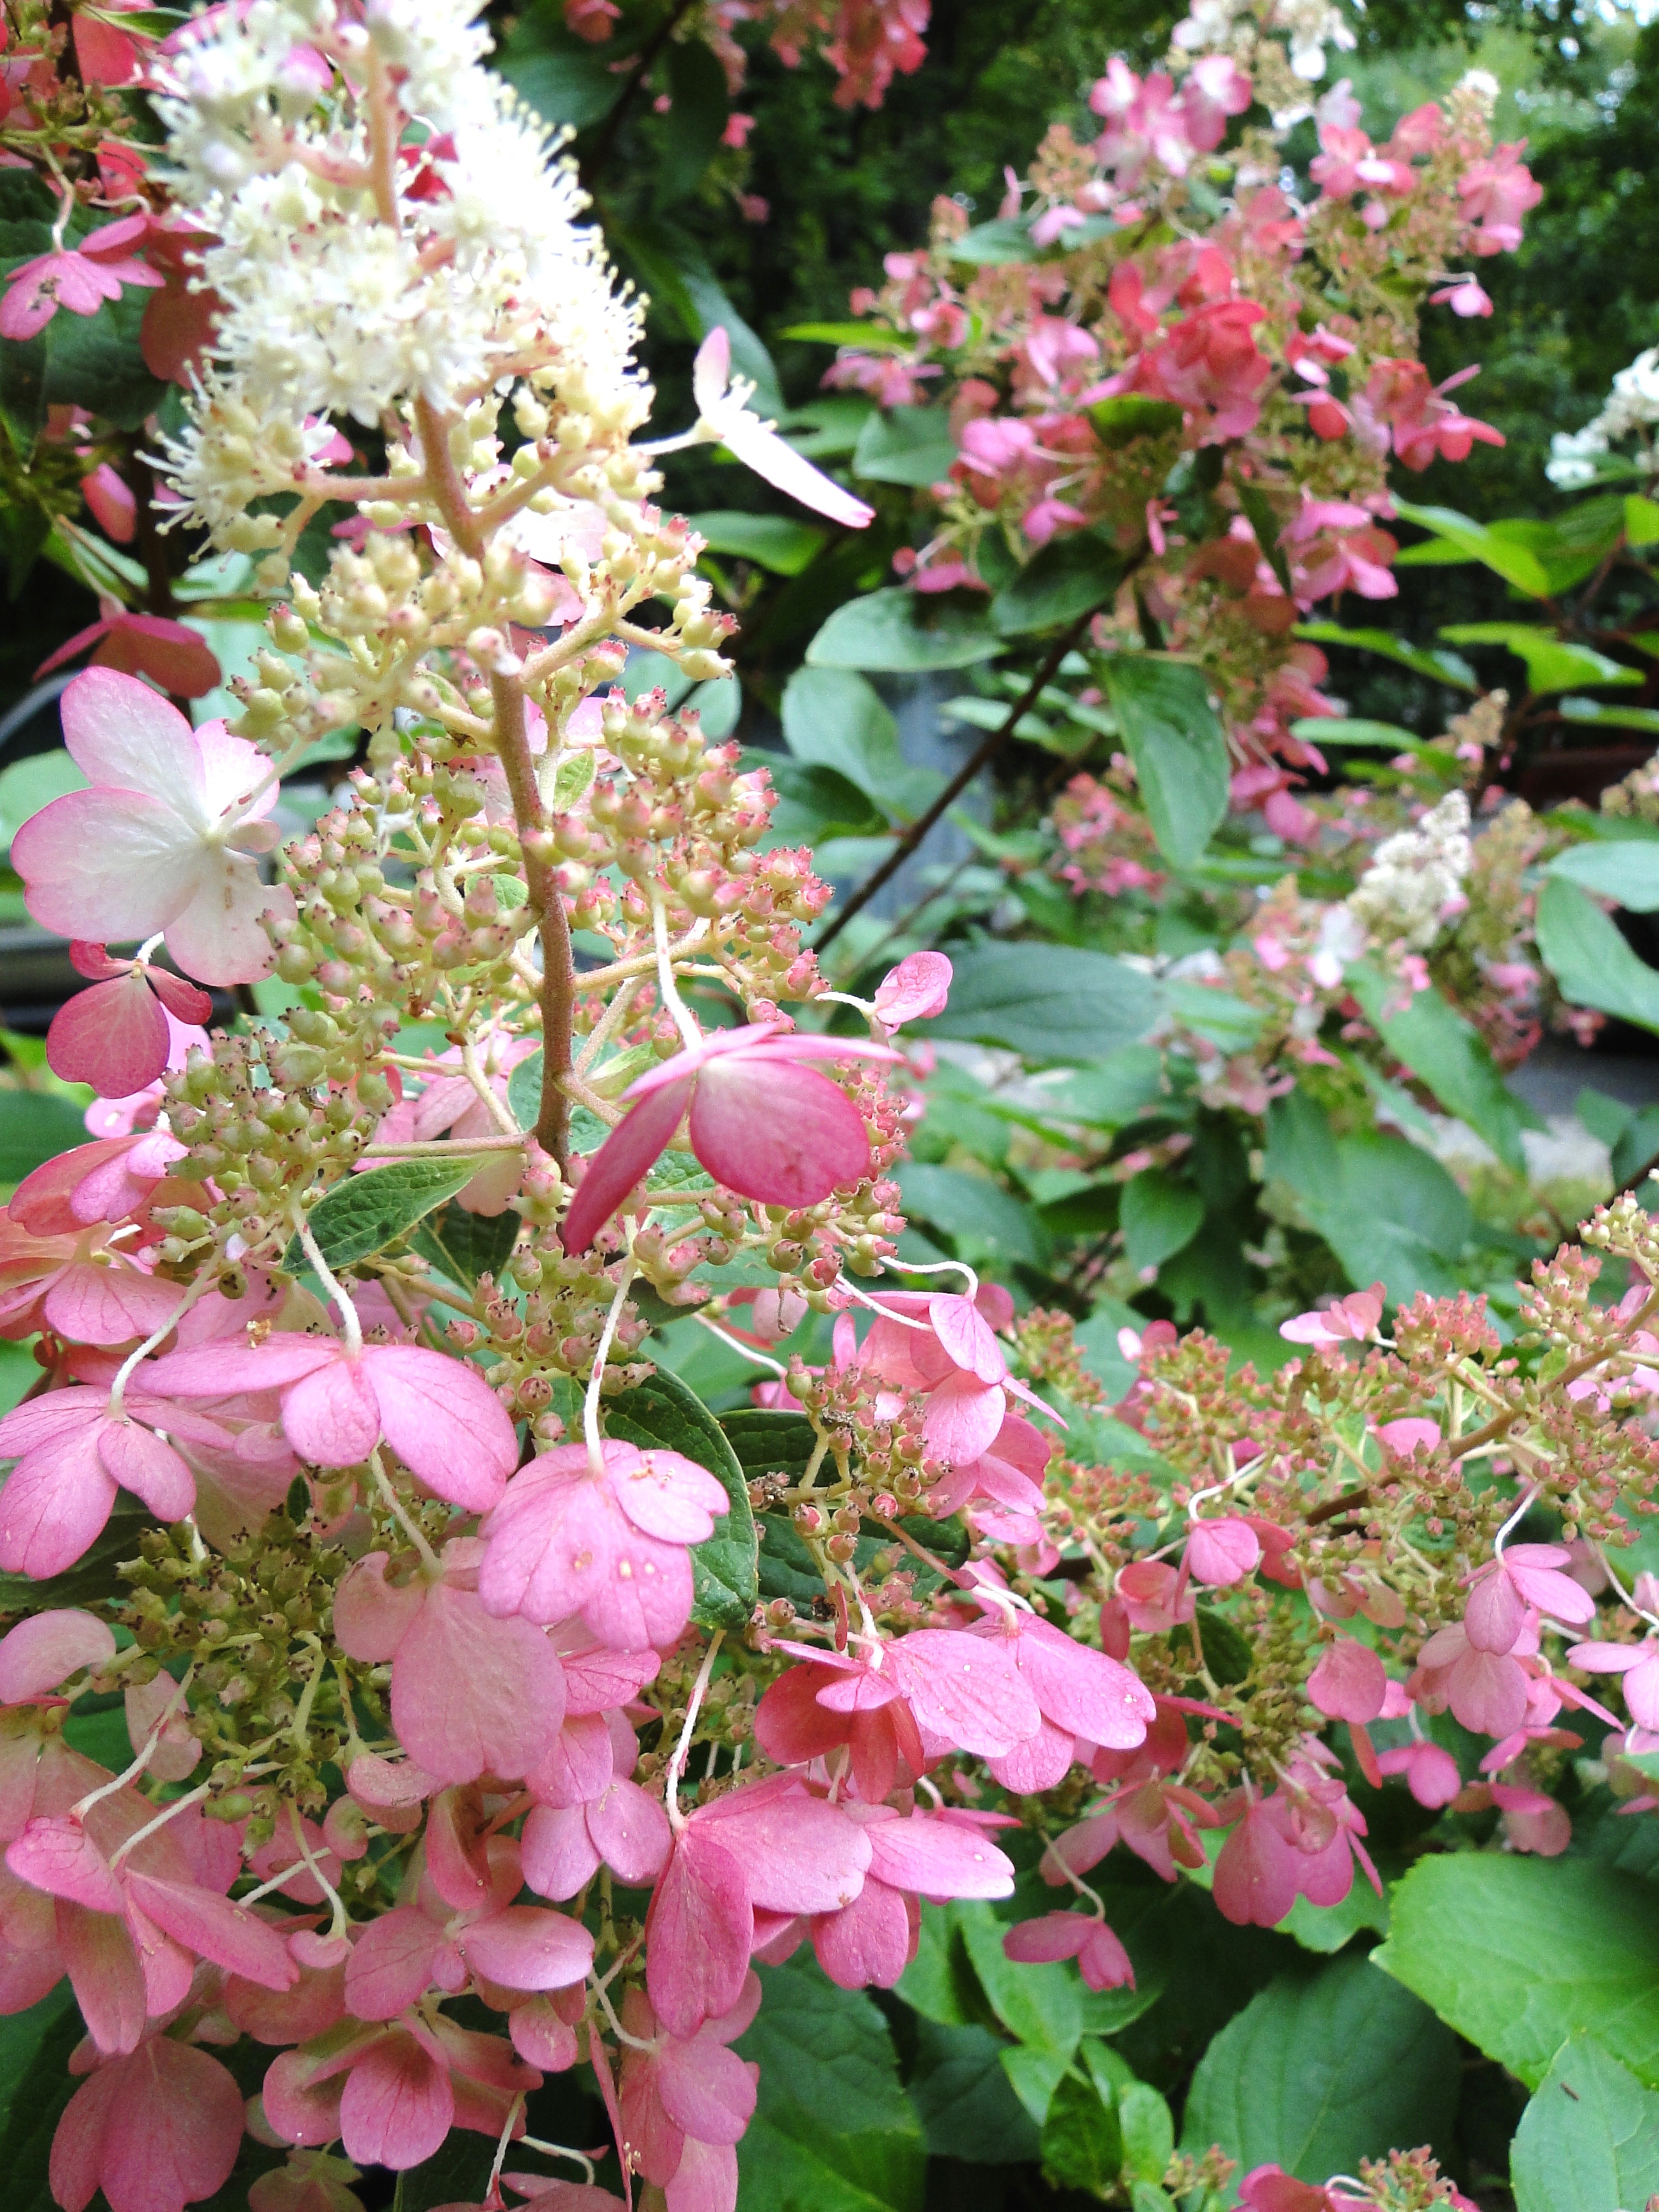
nature, blossom, growth, plant, leaf, flower, bloom, summer, botany, garden, pink, flora, hydrangea, perennial, botanical, flowers, shrub, vibrant, flowering plant, elongated, hydrangeaceae, cornales, annual plant, land plant, pinky winky, paniculata